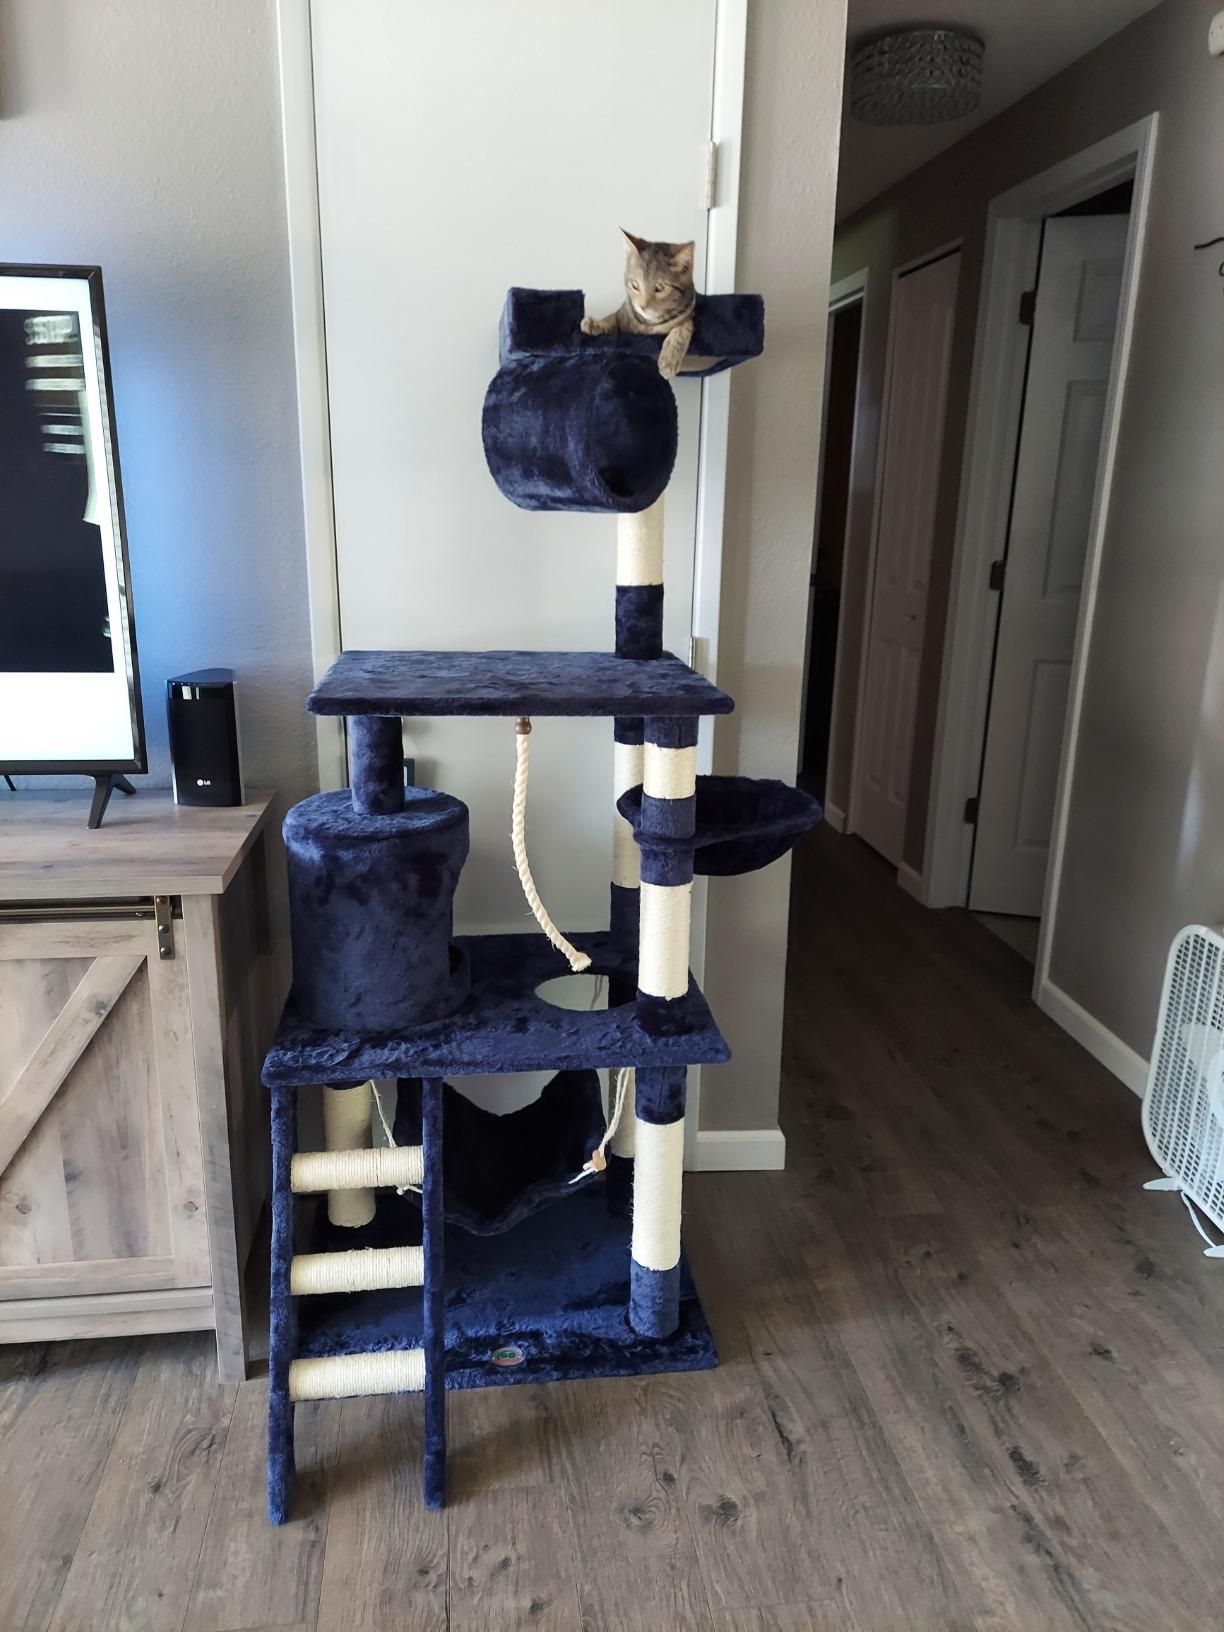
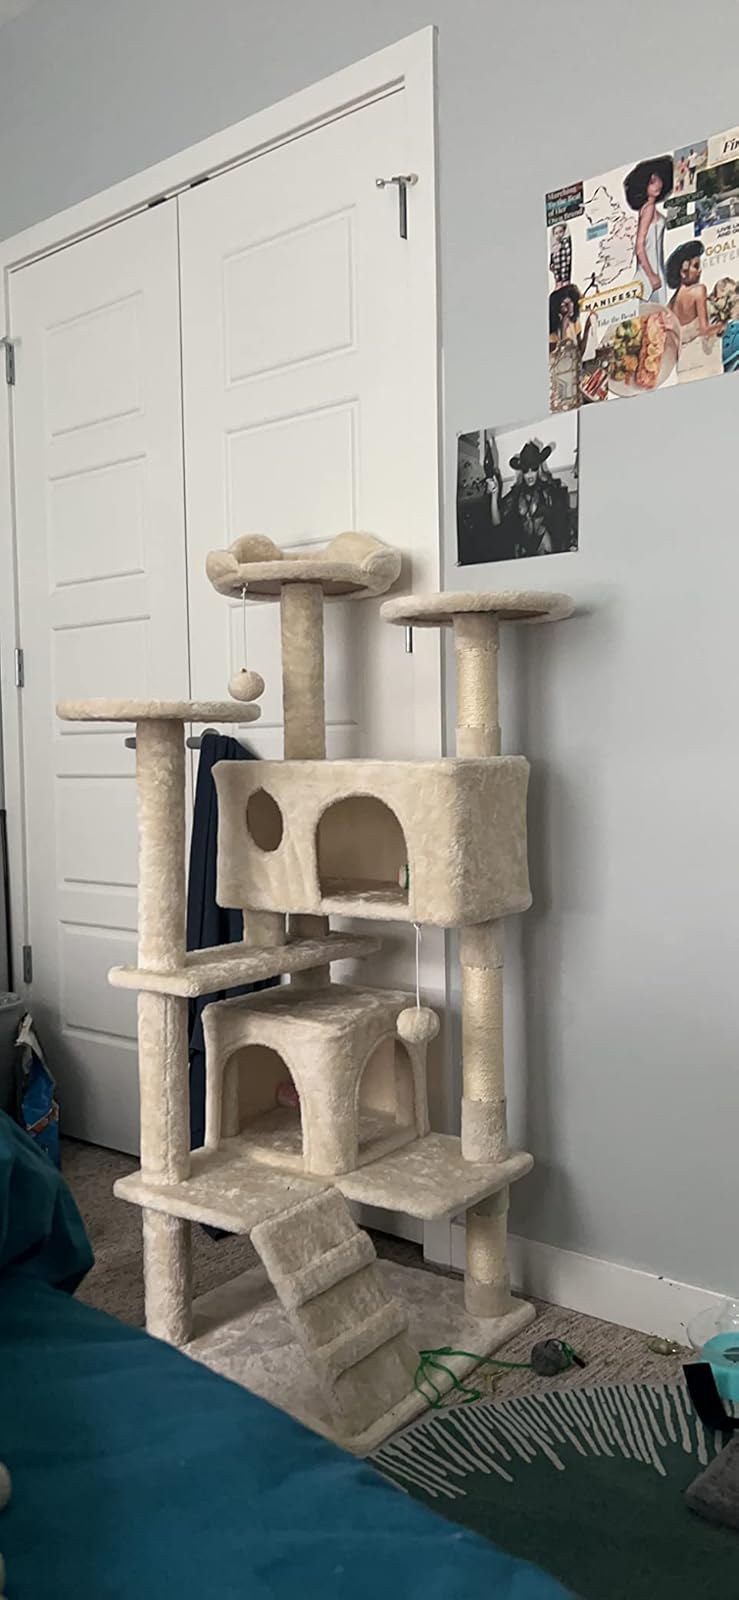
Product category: items_cat tree
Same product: no